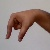
The image shows a hand gesture representing the letter 'Q' in Indian Sign Language.